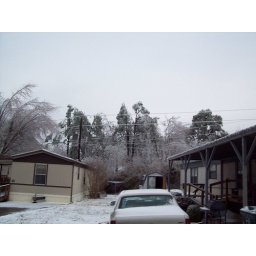
Poor pine trees holding up against the weight.